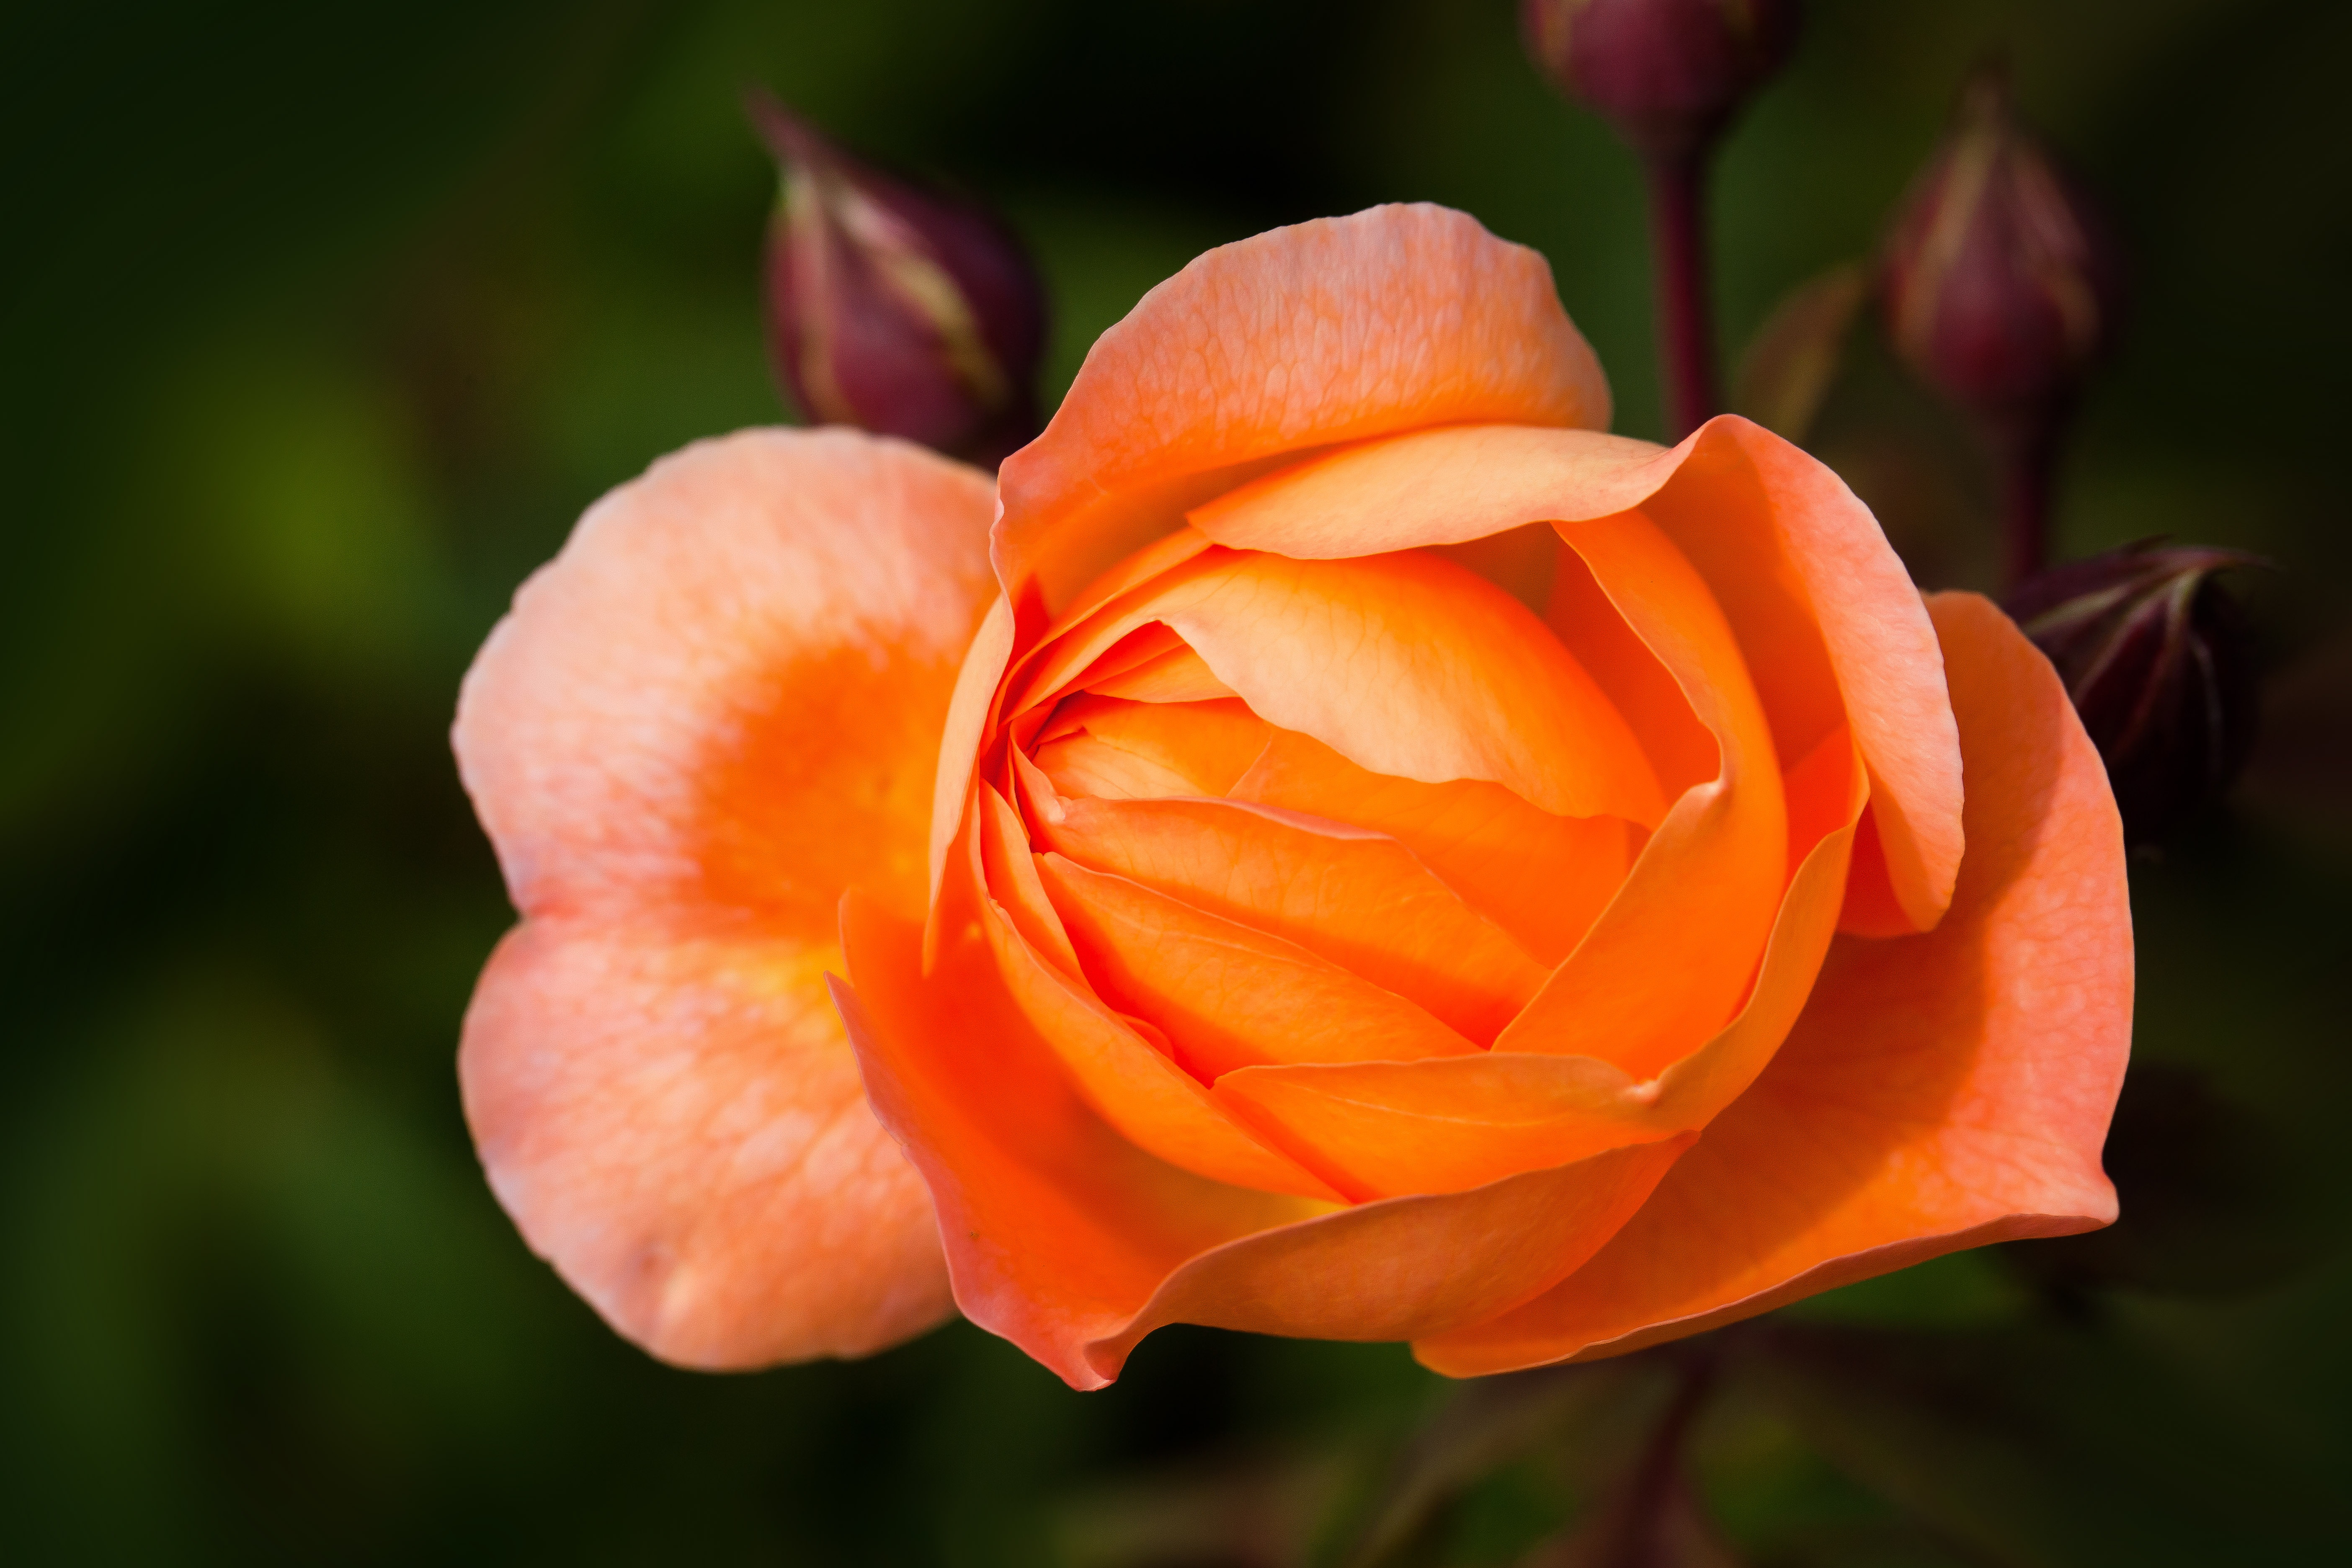
nature, plant, photography, flower, petal, bloom, rose, orange, spring, macro, yellow, garden, flora, close up, petals, decorative, flower garden, rose petals, yellow rose, macro photography, rose garden, flowering plant, rose family, flower buds, rosebuds, plant stem, land plant, public domain images